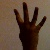
The image shows a hand gesture representing the number 4 in Indian Sign Language.